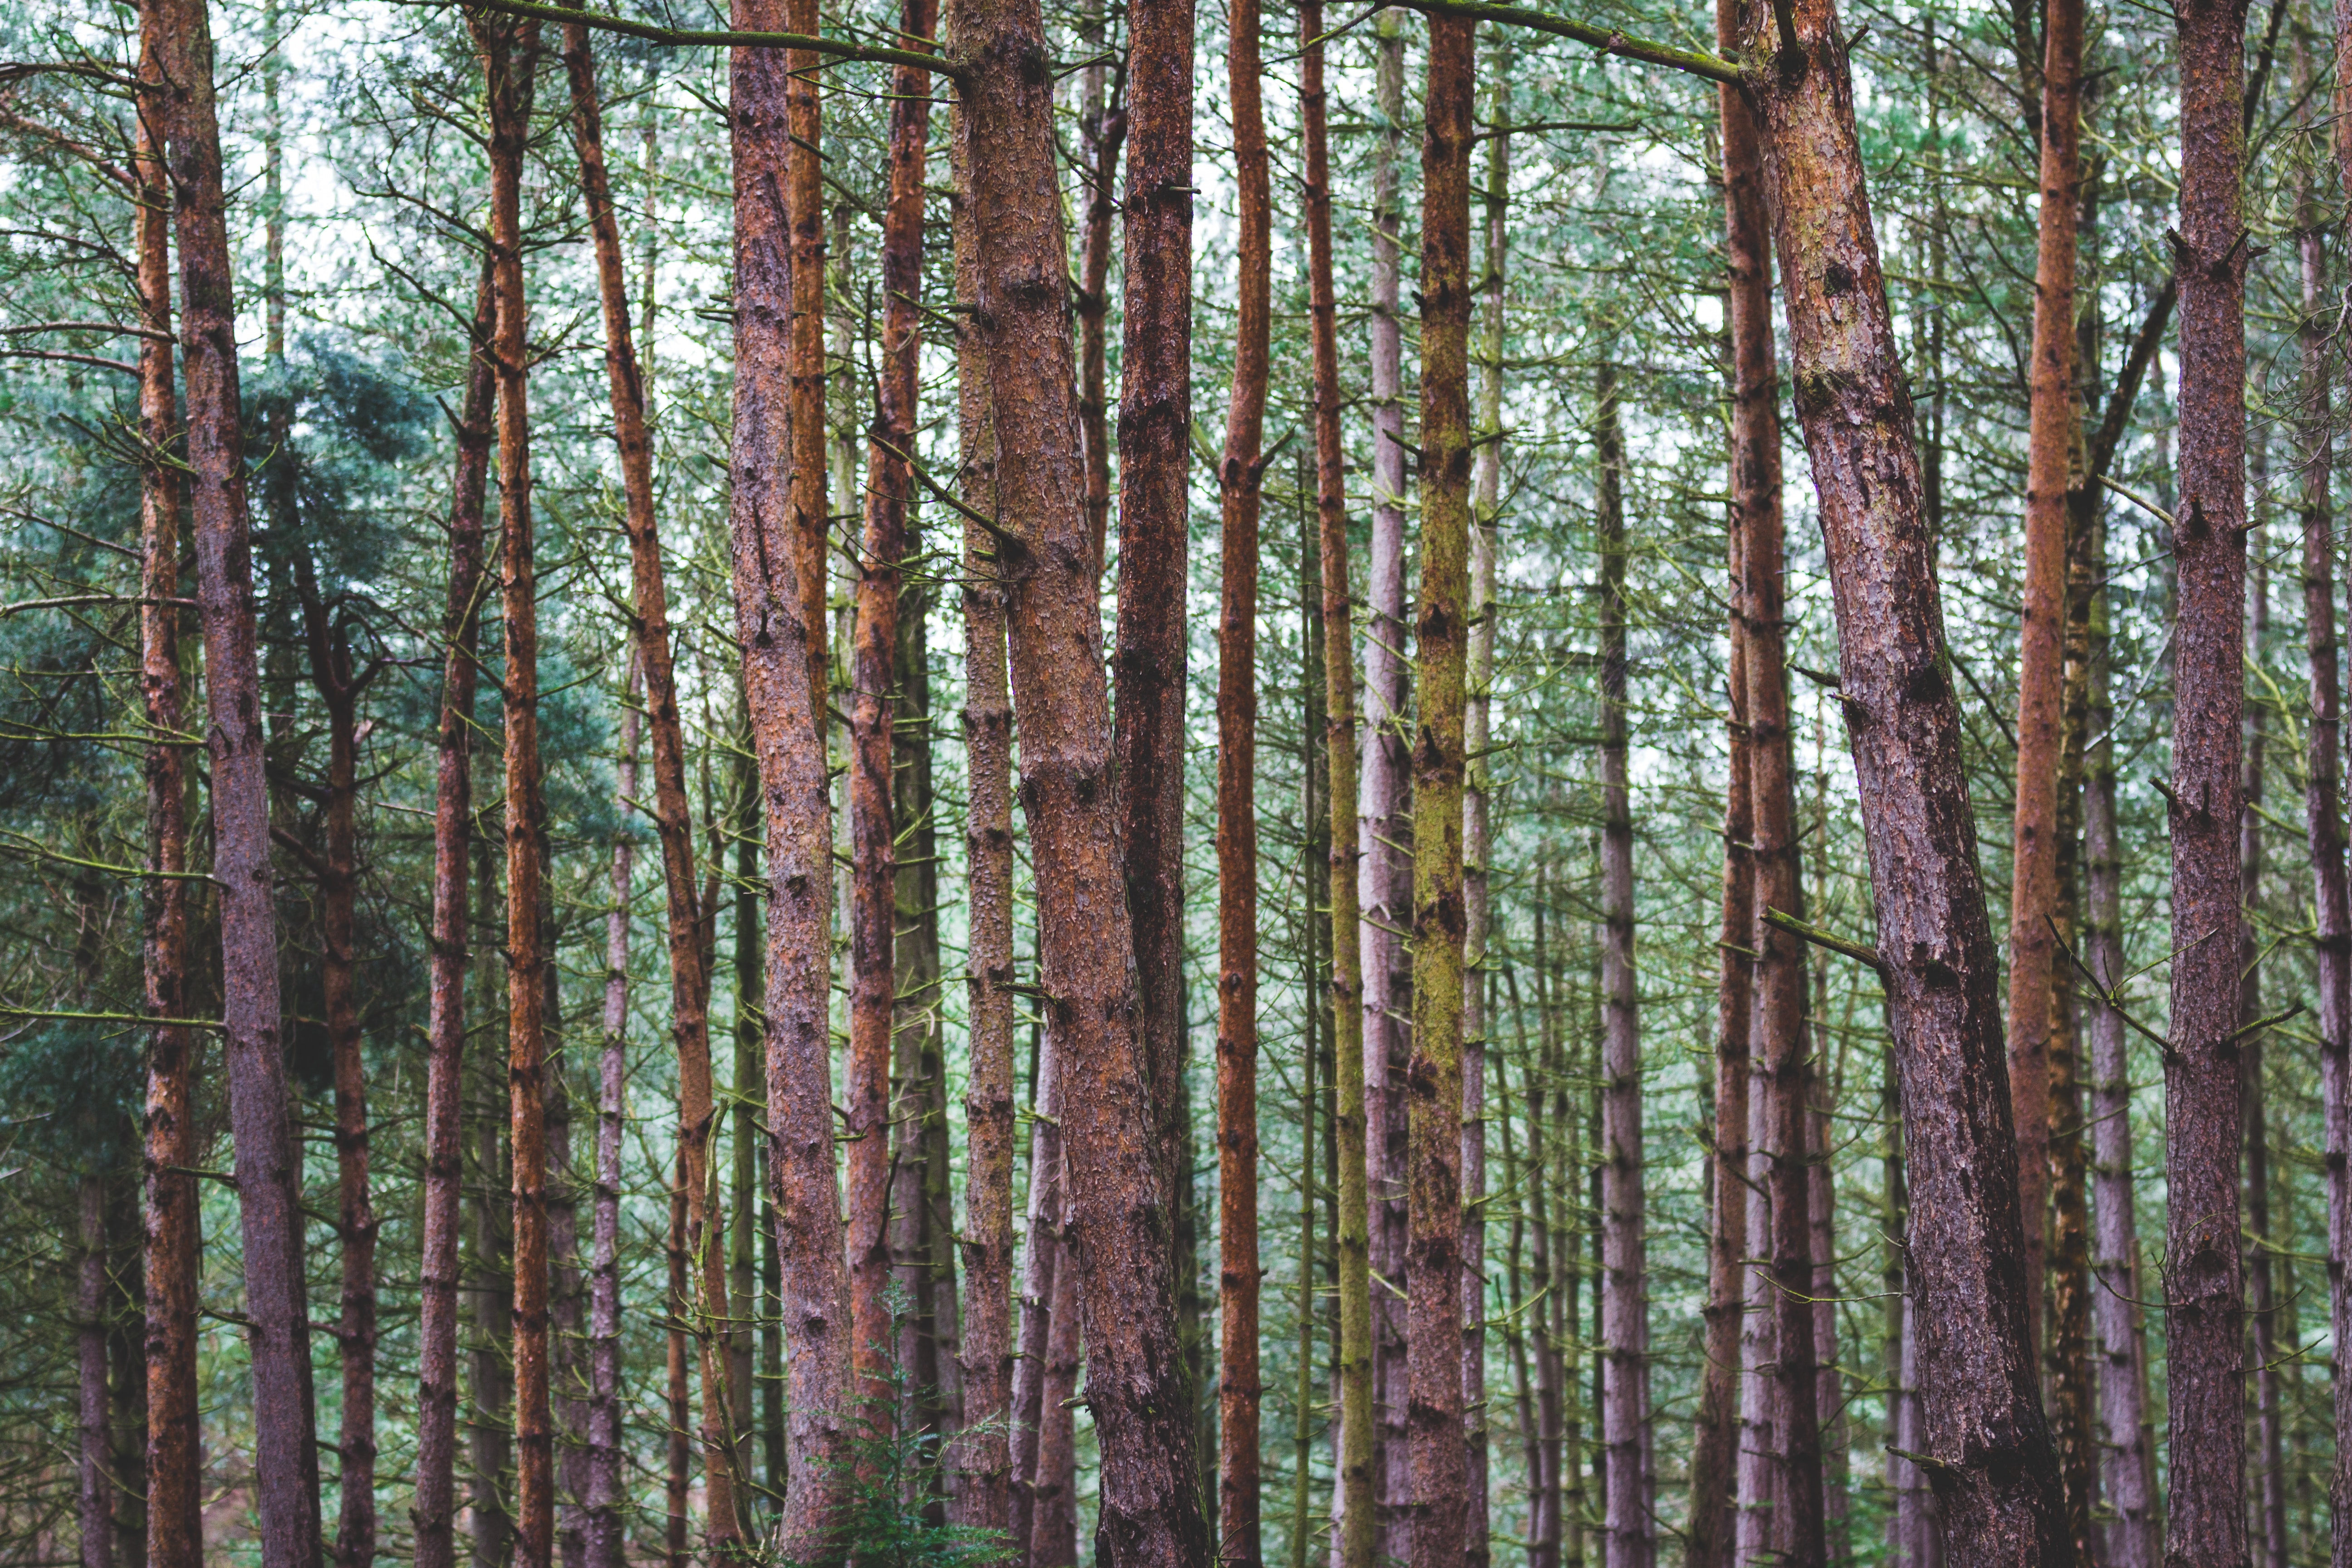
tree, forest, woodland, natural environment, spruce fir forest, old growth forest, Northern hardwood forest, tropical and subtropical coniferous forests, grove, temperate broadleaf and mixed forest, biome, nature reserve, woody plant, trunk, plant, temperate coniferous forest, valdivian temperate rain forest, plant stem, red pine, terrestrial plant, plant community, jungle, bamboo, wood, rainforest, birch